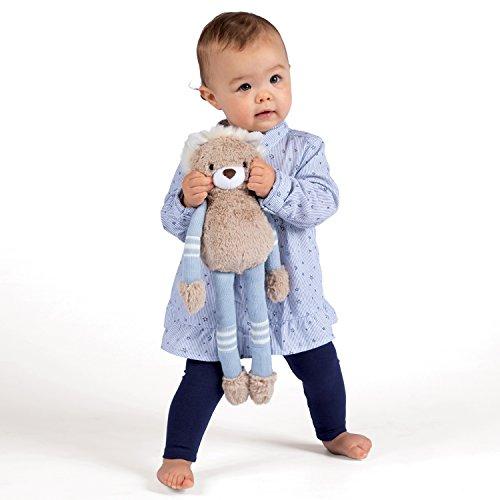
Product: Manhattan Toy Twiggies Toby Lion Stuffed Animal, 16"
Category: Toys & Games | Stuffed Animals & Plush Toys | Stuffed Animals & Teddy Bears
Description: THOUGHTFULLY DESIGNED, CAREFULLY CONSTRUCTED: Measuring 16.5" head to toe, this plush lion toy features a variety of tactile fabrics - from soft and squishy to smooth and stretchy - along with pellet filled paws and embroidered facial features.
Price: $12.99
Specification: ProductDimensions:5x3x16.5inches|ItemWeight:4.5ounces|ShippingWeight:4.5ounces(Viewshippingratesandpolicies)|DomesticShipping:ItemcanbeshippedwithinU.S.|InternationalShipping:Thisitemisnoteligibleforinternationalshipping.LearnMore|ASIN:B07BF1H5Q9|Itemmodelnumber:155745|Manufacturerrecommendedage:0monthsandup